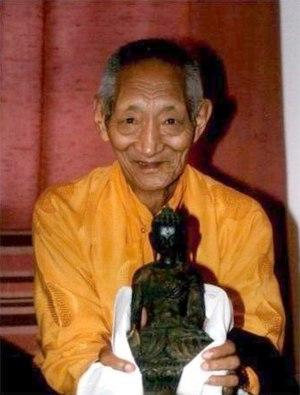
Kalou Rimpotche lors de sa venue à Montpellier en 1987
Le tantra de kalachakra est, avec son commentaire vimalaprabha, le principal support de l’enseignement kalachakra du bouddhisme tibétain. Kalachakra signifie cycle temporel, ou la roue du temps. C’est un texte particulièrement important dans la tradition gelugpa, connu également auparavant chez les sakyapa et les kagyupa ; le kalachakra était l’enseignement tantrique principal de l'école jonang. Il appartient à la classe la plus élevée des anuttarayoga tantra.
Kalou Rinpoché est un lama bouddhiste, maître de méditation et enseignant né en 1905 dans la région de Tréhor au Kham et mort le 10 mai 1989 dans son monastère à Sonada. Dans la tradition du bouddhisme tibétain, il est d'abord un moine appartenant à l'école des Kagyüpa. Il fut l'un des premiers maîtres tibétains à enseigner en Occident.